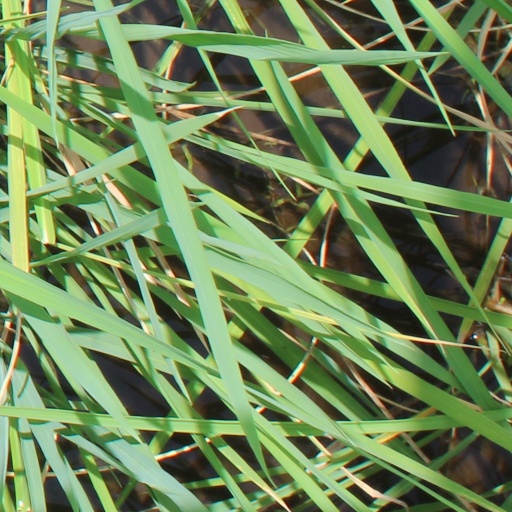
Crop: rice